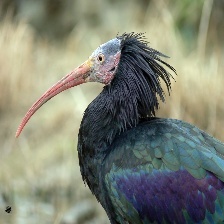
Species: BALD IBIS
Scientific name: GERONTICUS EREMITA